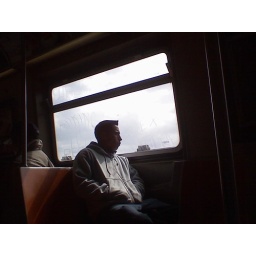
gotta love those 2 above ground train stops